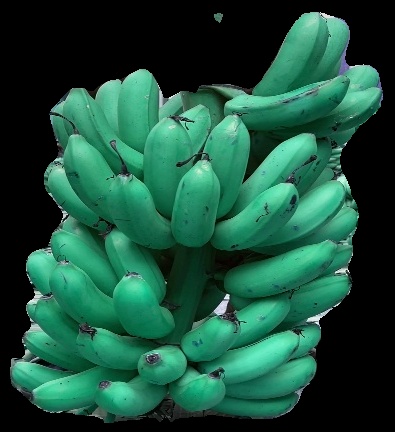
Variety: rasbale
Grade: grade1